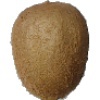
Label: Kiwi 1